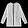
Label: Coat